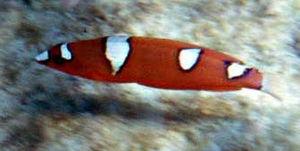
Coris gaimard, communément nommé Coris bariolé ou Girelle de Gaimard, est une espèce de poissons marins de la famille des Labridae.
Coris est un genre de poissons de la famille des Labridae. La plupart des espèces sont très colorées et communément appelées « girelles ».